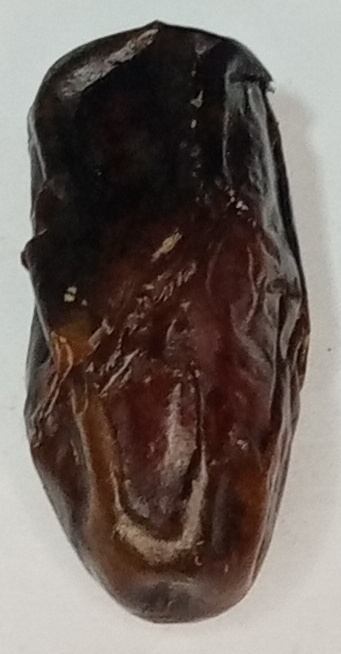
Variety: gajar
Size: large
Grade: grade-1